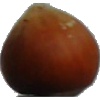
Label: Nut Forest 1